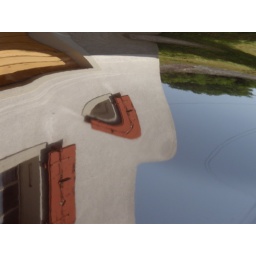
reflection of a house in the curved metal of a dark car